McKleroy-Wilson-Kirby House

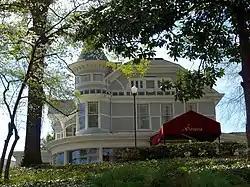

The McKleroy-Wilson-Kirby House, at 1604 Quintard Avenue in Anniston, Alabama, United States, is a Queen Anne-style house built in 1888. It was listed on the National Register of Historic Places in 1984.